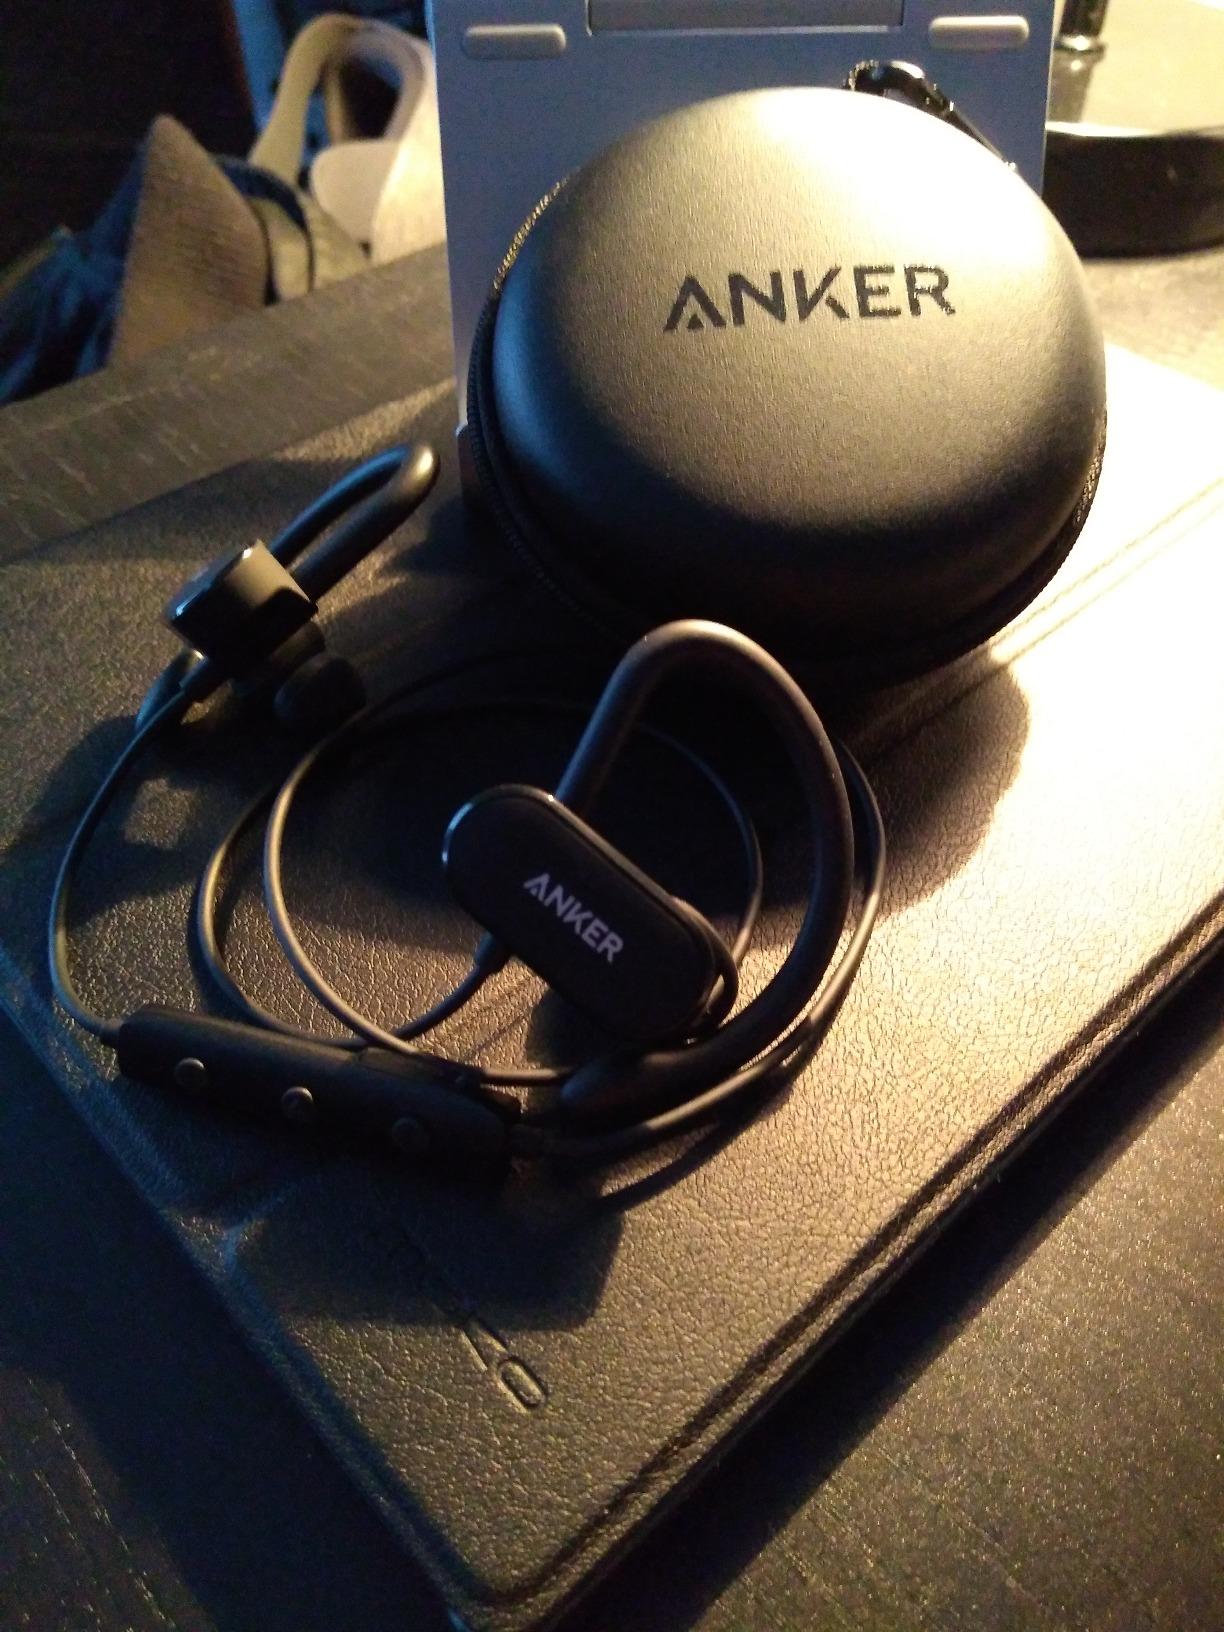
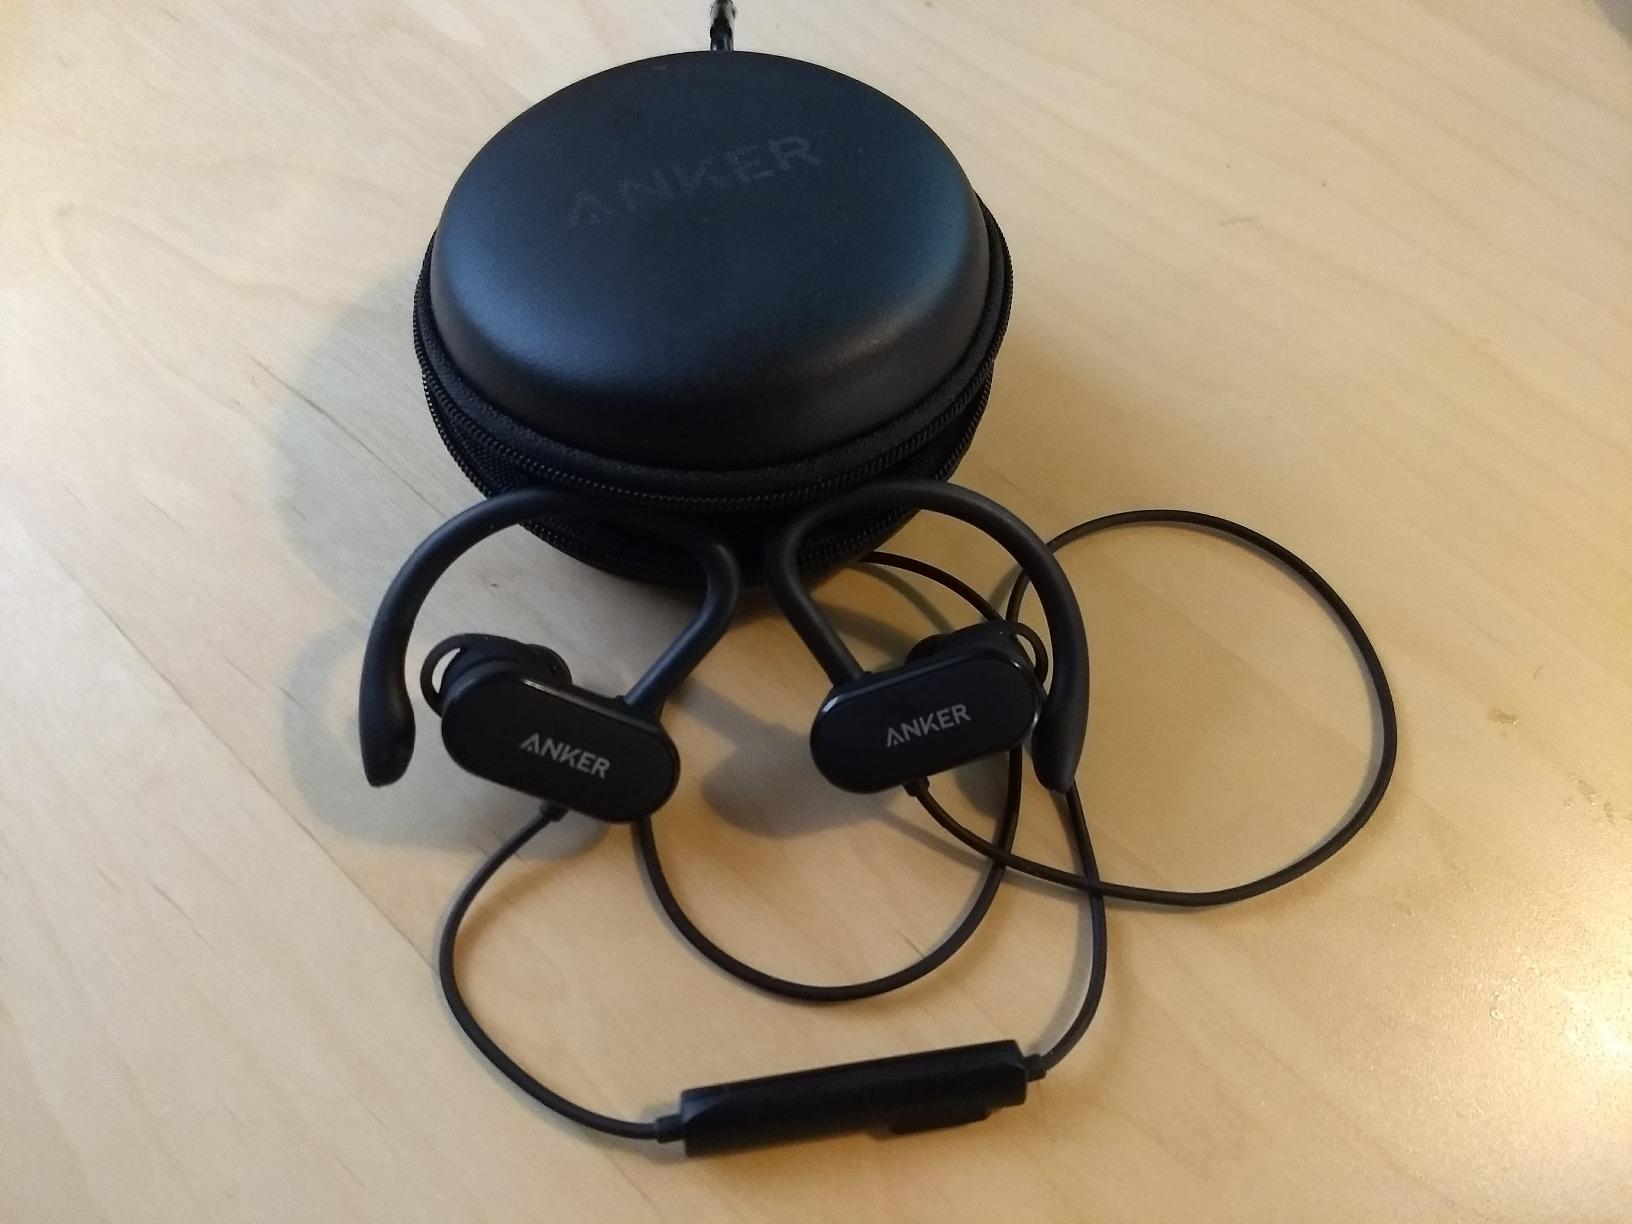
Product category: headphones
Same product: yes